Texas (steamboat)

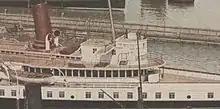
Cropped image of "Chippewa", focusing on the texas which is located just aft of the pilothouse

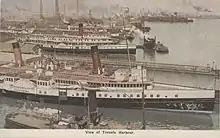
In this c.1925 postcard of the Toronto waterfront, the Canada Steamship Lines steamboats "Chippewa" and "Toronto" show differences in the "texas" which is just aft of the pilothouse on the upper texas-deck

The texas, in American English, is a structure or section of a steamboat that includes the crew's quarters. It is located on the hurricane deck, which is also called the texas deck. This long, narrow cabin is near and may be surmounted by the pilothouse.